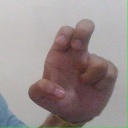
अक्षर: अ